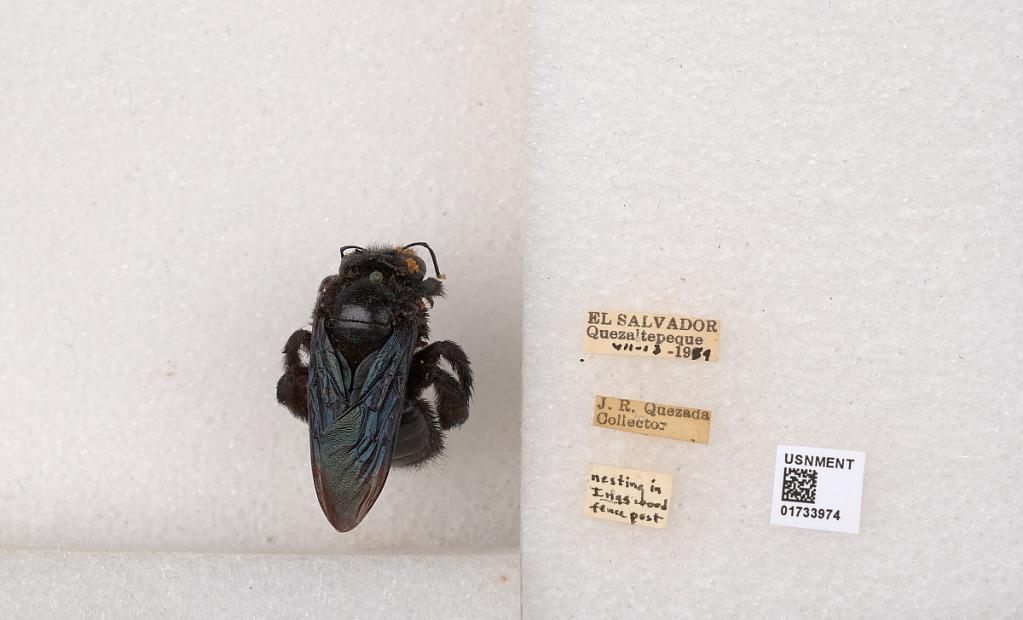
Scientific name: Xylocopa (Megaxylocopa) fimbriata Fabricius
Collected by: J. Quezada
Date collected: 1959-7-13
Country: El Salvador
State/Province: Departamento de La Libertad
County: Quezaltepeque